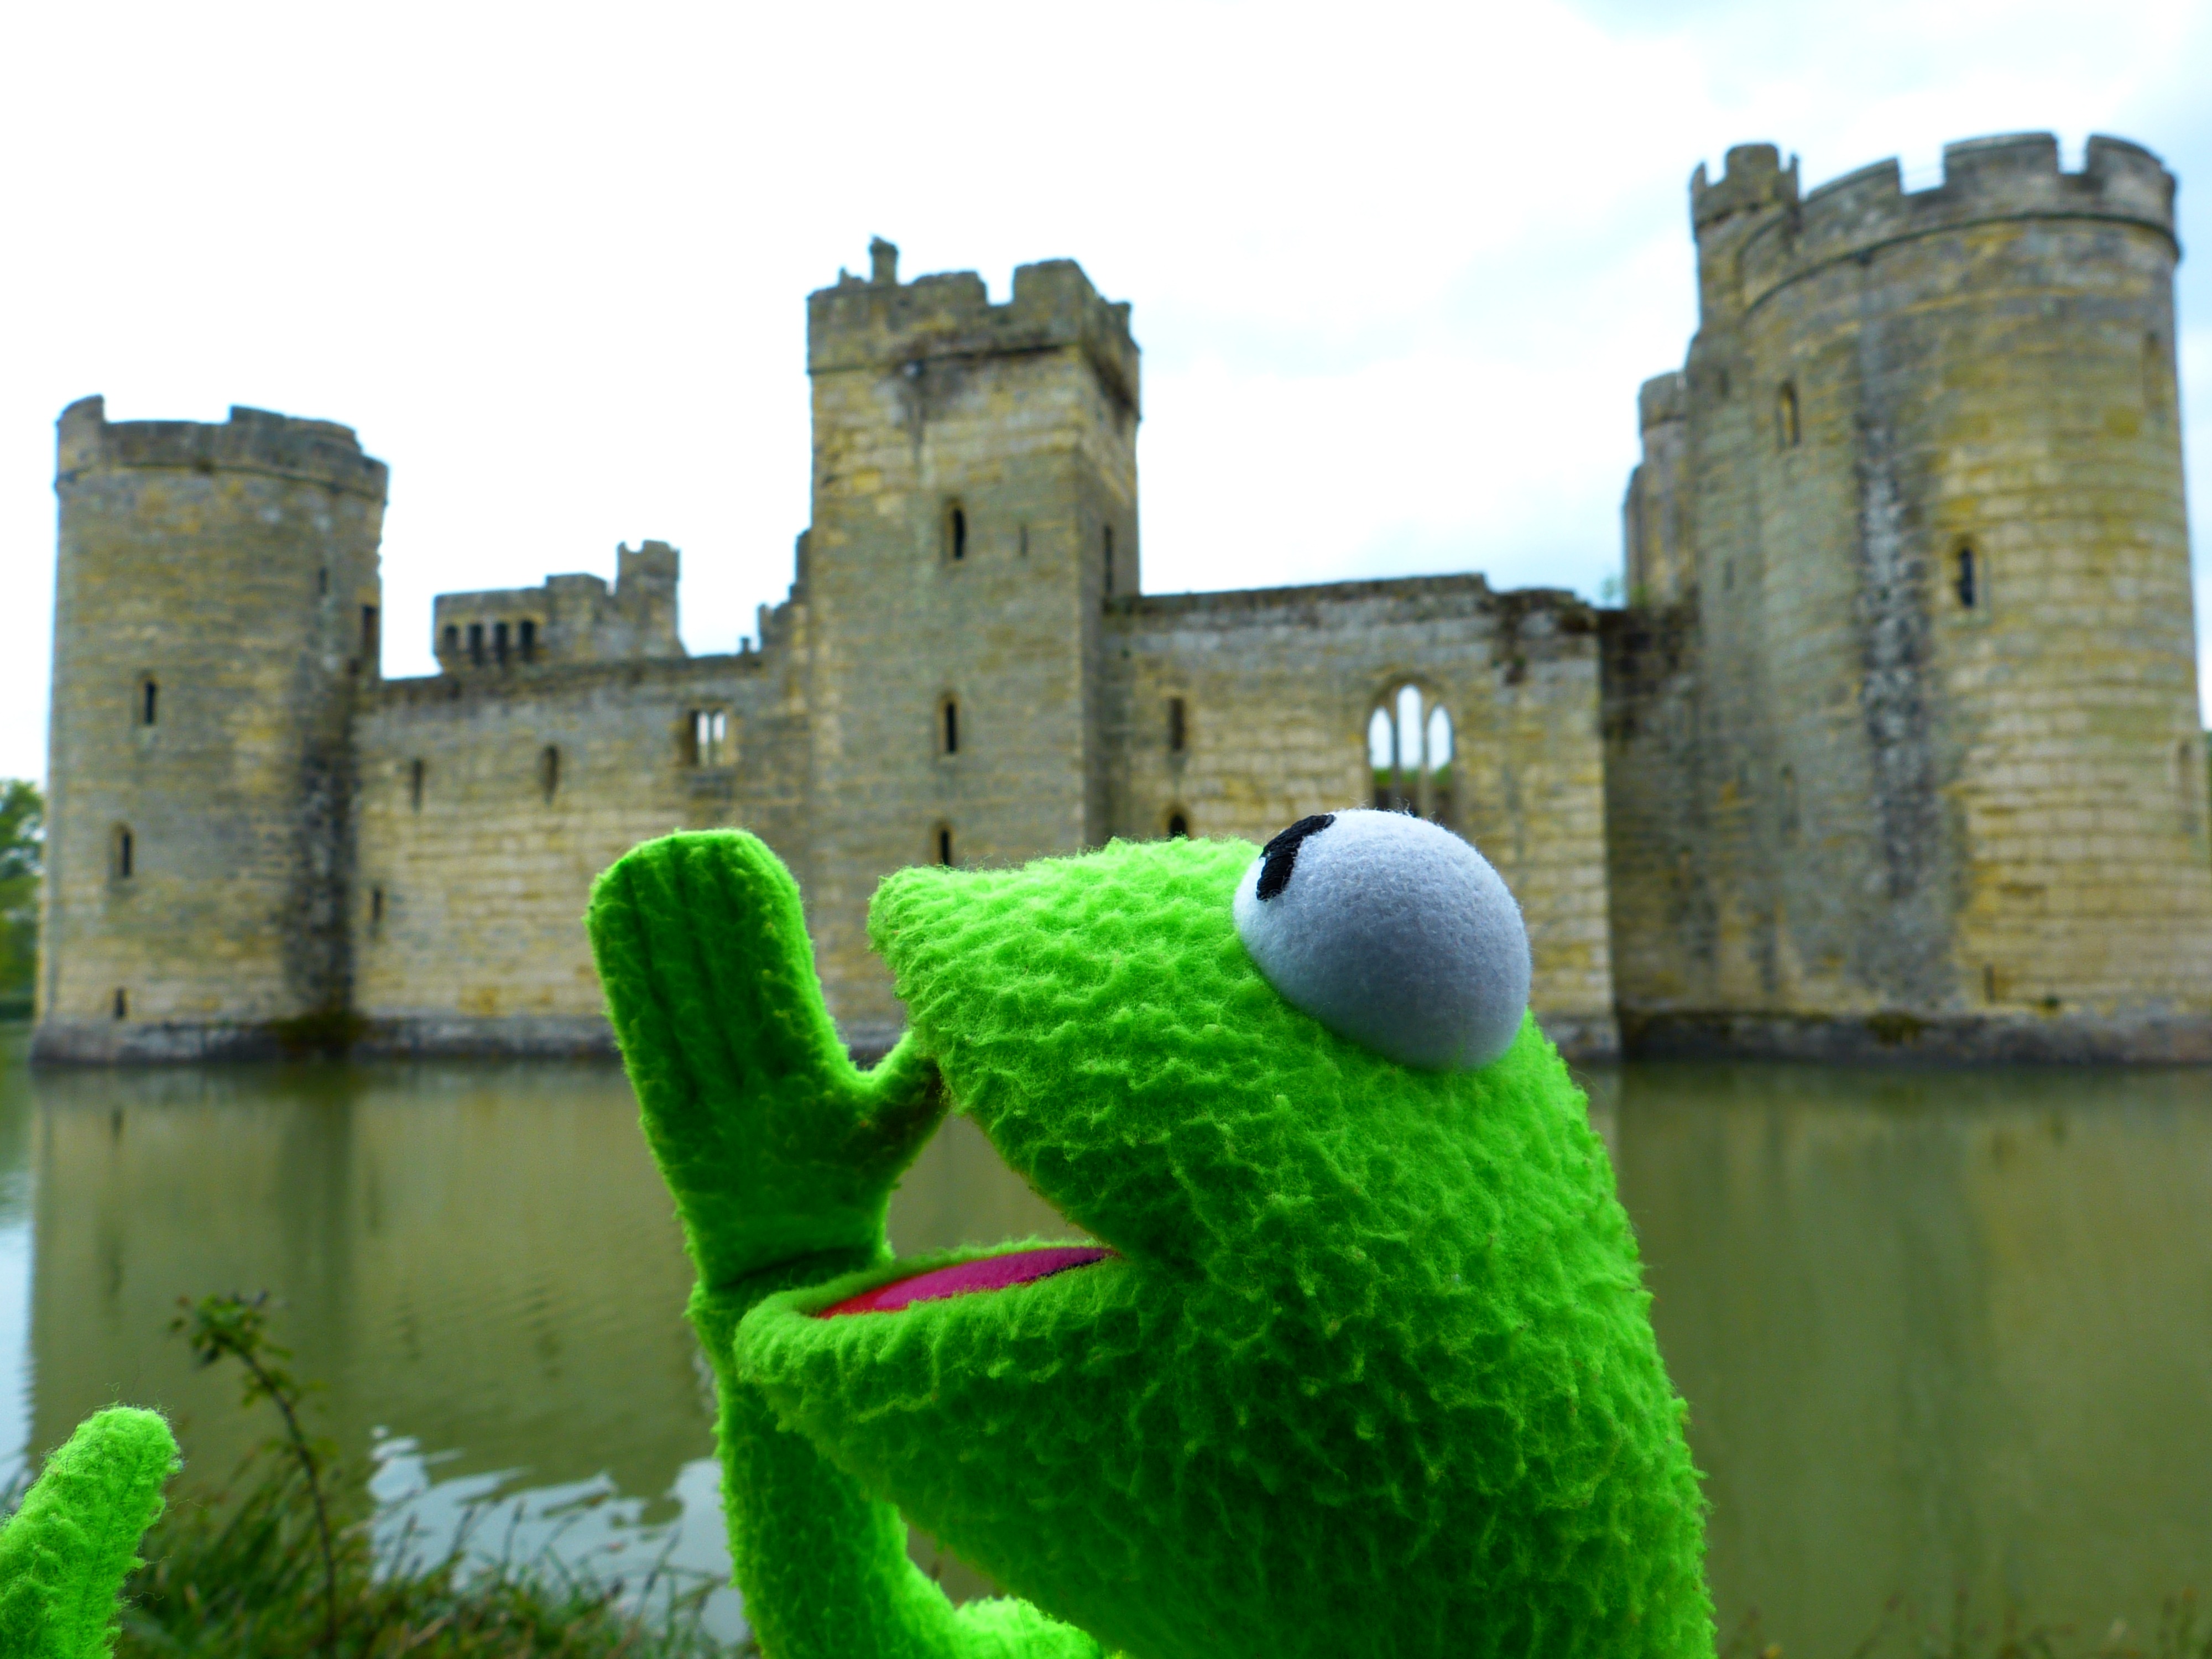
chateau, wall, green, tower, castle, frog, tourism, waterway, england, fun, towers, kermit, battlements, wasserburg, call water castle